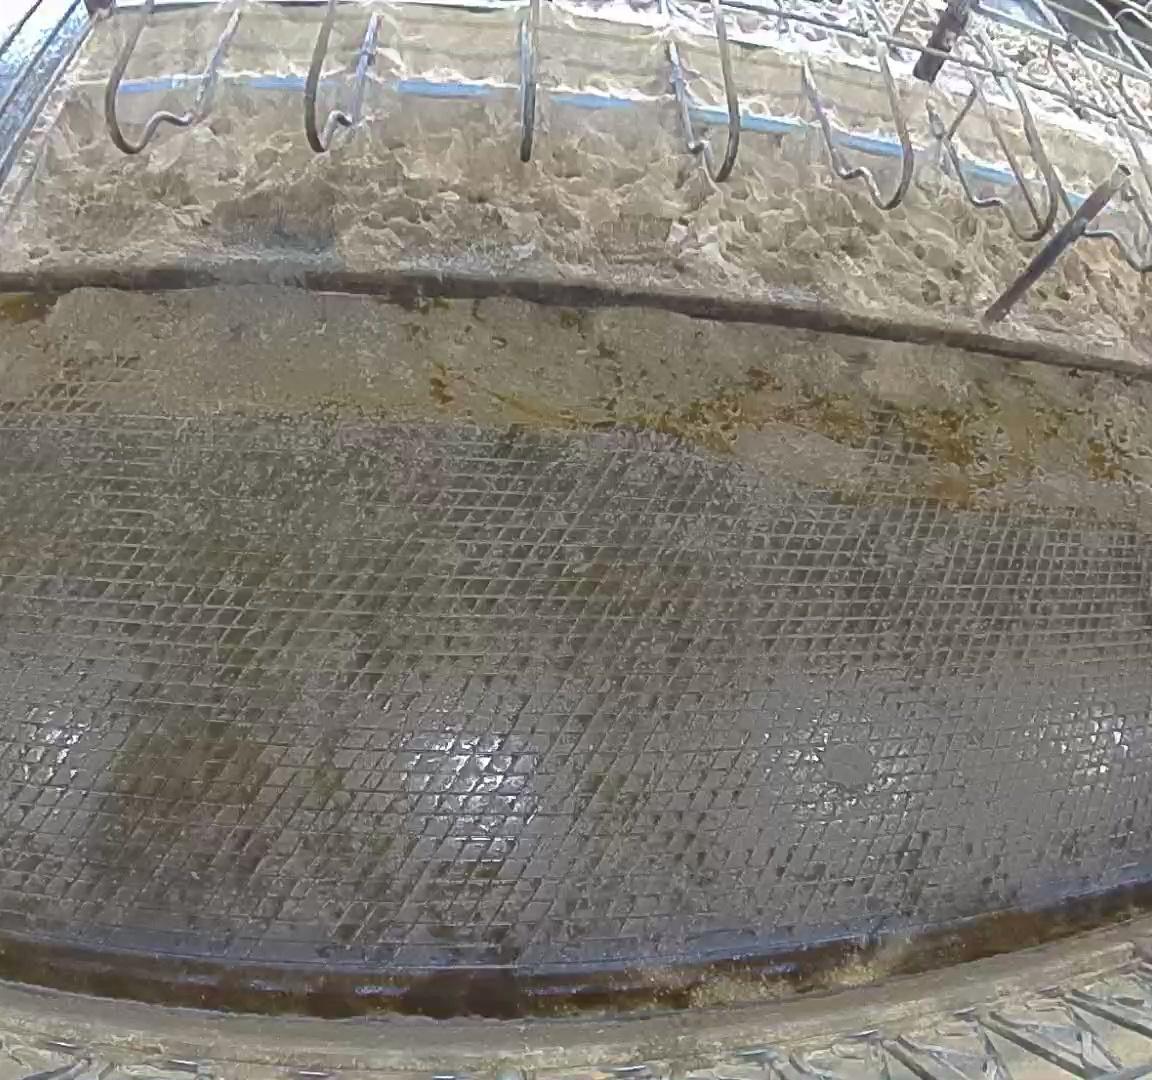
Number of cows: 0